Media control symbols

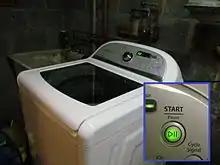
A washing machine with an illuminated Play/Pause (⏯) symbol.

Media control symbols are commonly found on both software and physical media players, remote controls, and multimedia keyboards. Their application is described in ISO/IEC 18035.